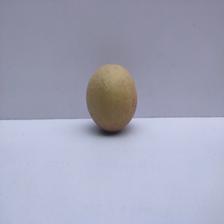
Size: Medium